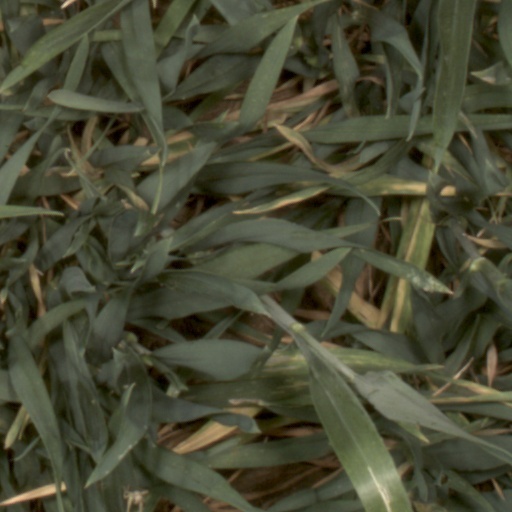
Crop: wheat